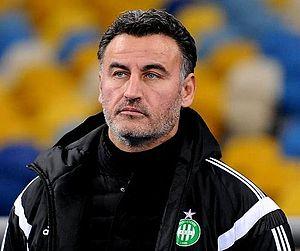
Christophe Galtier, né le 23 août 1966 à Marseille, est un joueur puis entraîneur français de football. Il a évolué au poste de défenseur de 1985 à 1999, avant de devenir entraîneur à partir de 1999 ; il est notamment l'entraîneur de l'AS Saint-Étienne de 2009 à 2017. Il prend la succession de Joao Sacramento à la tête du LOSC Lille en décembre 2017.